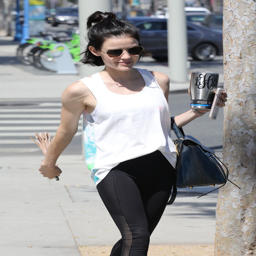
actor in tights - leaving the gym